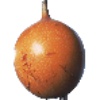
Label: granadilla